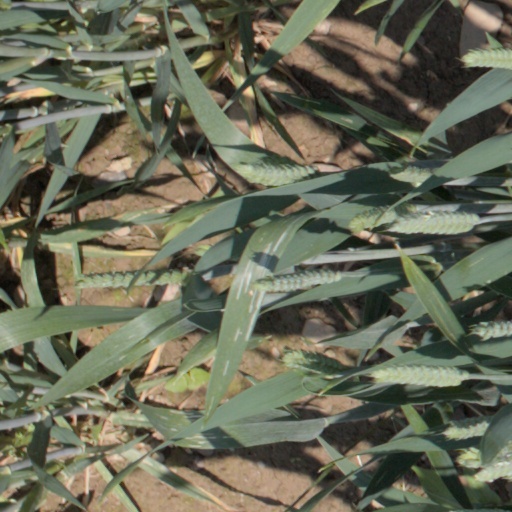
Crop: wheat